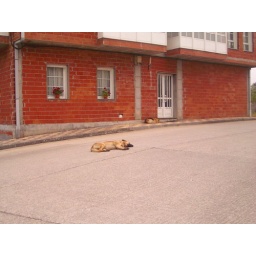
Dog sleeping in middle of road